El Socialista (newspaper)

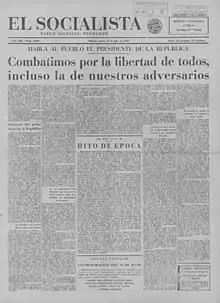
Front page dated 18 July 1938

El Socialista is a socialist newspaper published in Madrid, Spain. The paper is the organ of the Spanish Socialist Workers' Party (PSOE).